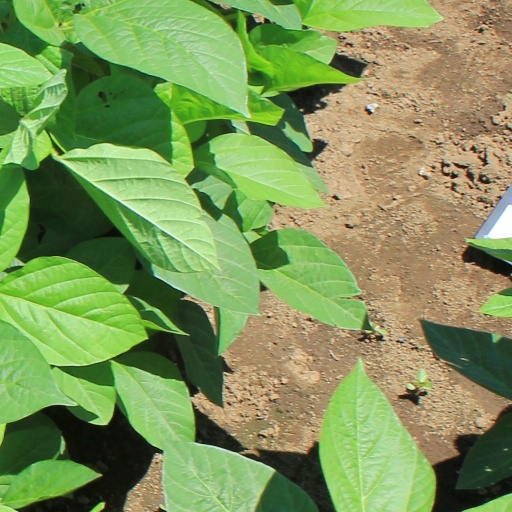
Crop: soybean